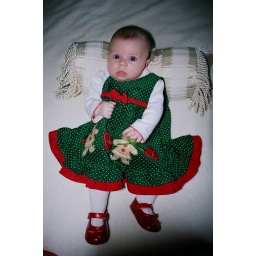
Bella in her cute little gingerbread man dress... and of course her red ruby slippers :-)